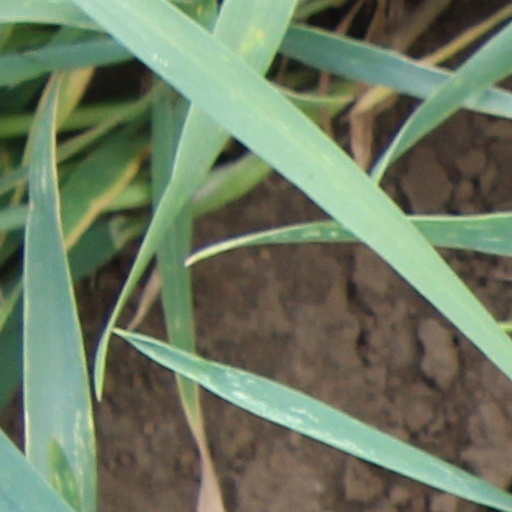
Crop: wheat